Aston Martin Valkyrie AMR-LMH

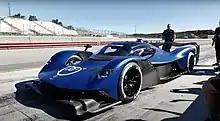
The Valkyrie AMR-LMH is based on the Aston Martin Valkyrie AMR Pro.

Aston Martin was one of the first manufacturers to commit to the Le Mans Hypercar class in 2019, with plans to start competition with at least two factory cars in the 2021 FIA World Endurance Championship. The car was planned to compete without a hybrid system, despite the road car containing one. Alongside the factory entries, which were set to be operated by Multimatic Motorsports, two customer cars were planned to be fielded by R-Motorsport.